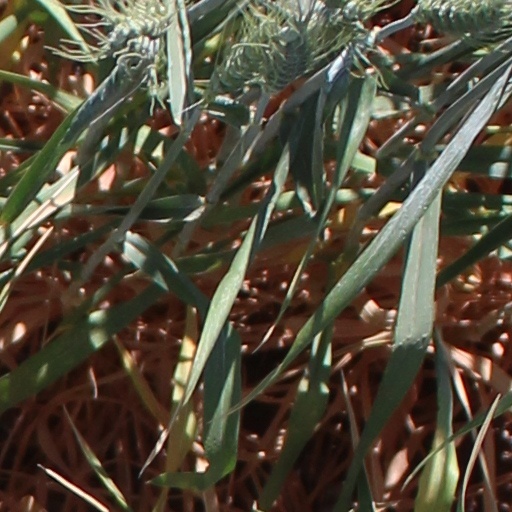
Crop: wheat